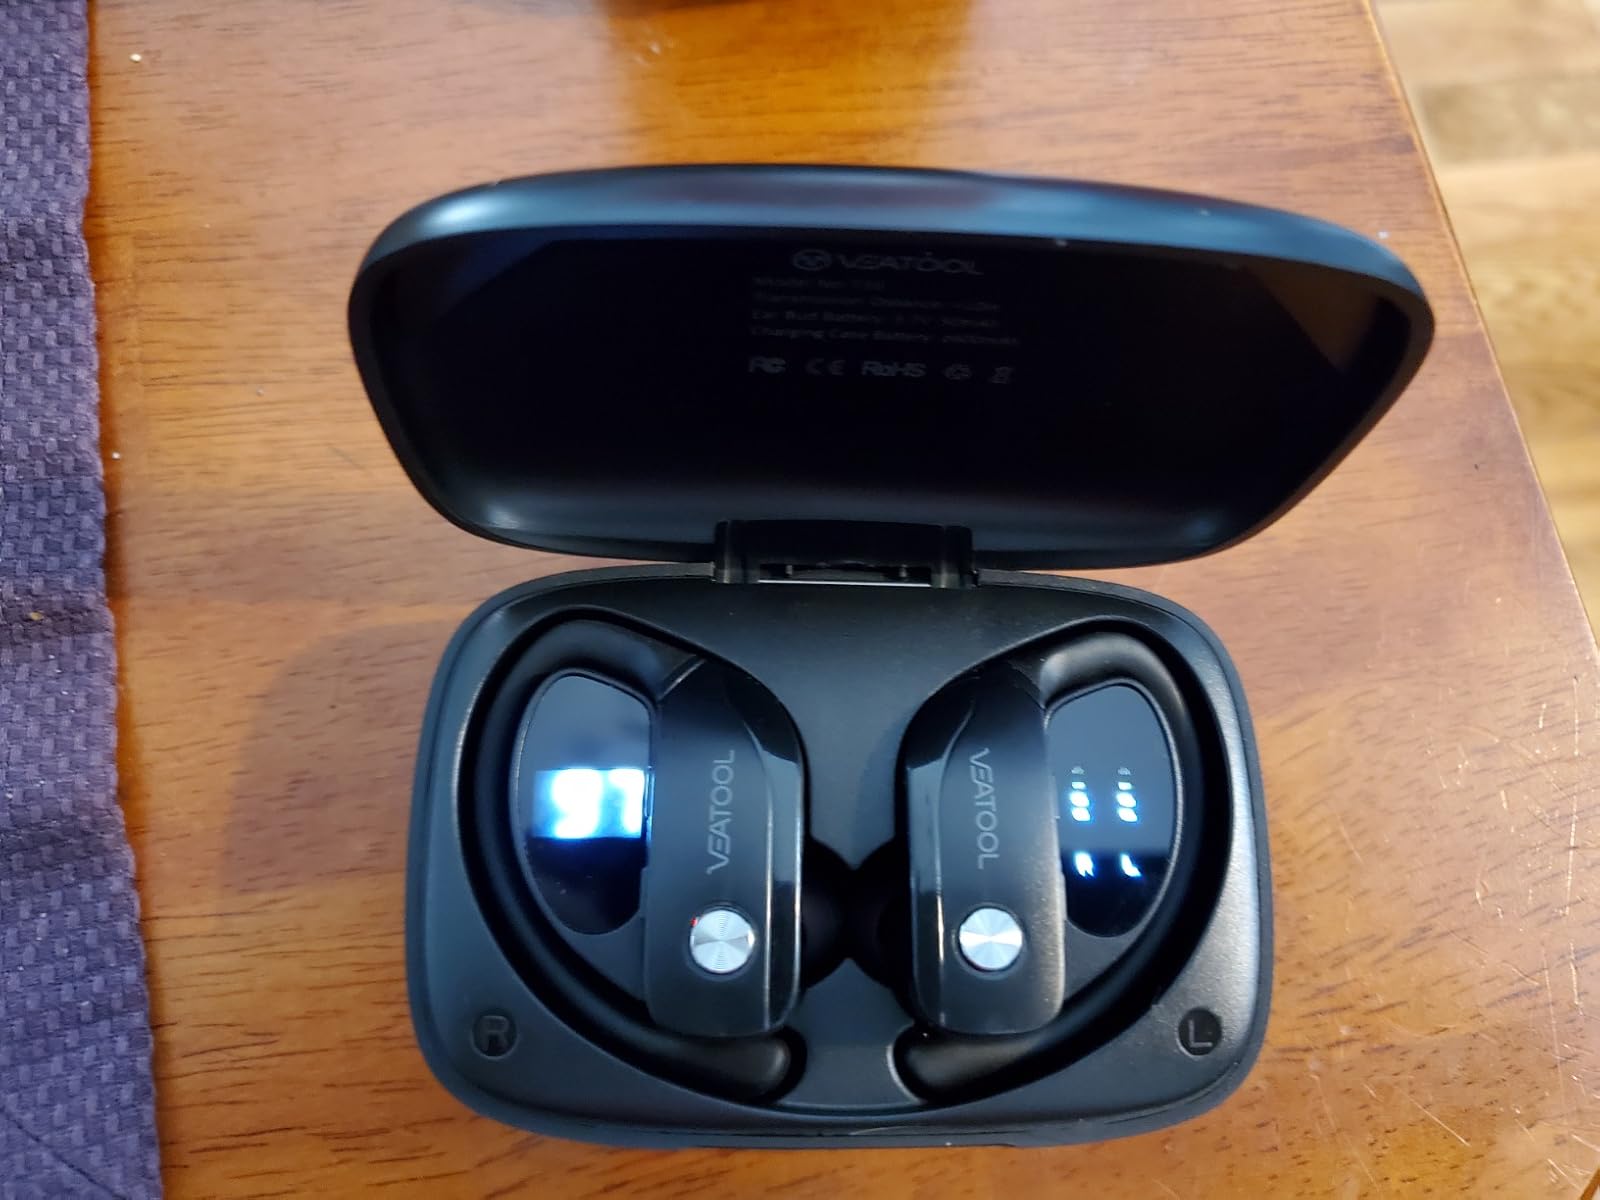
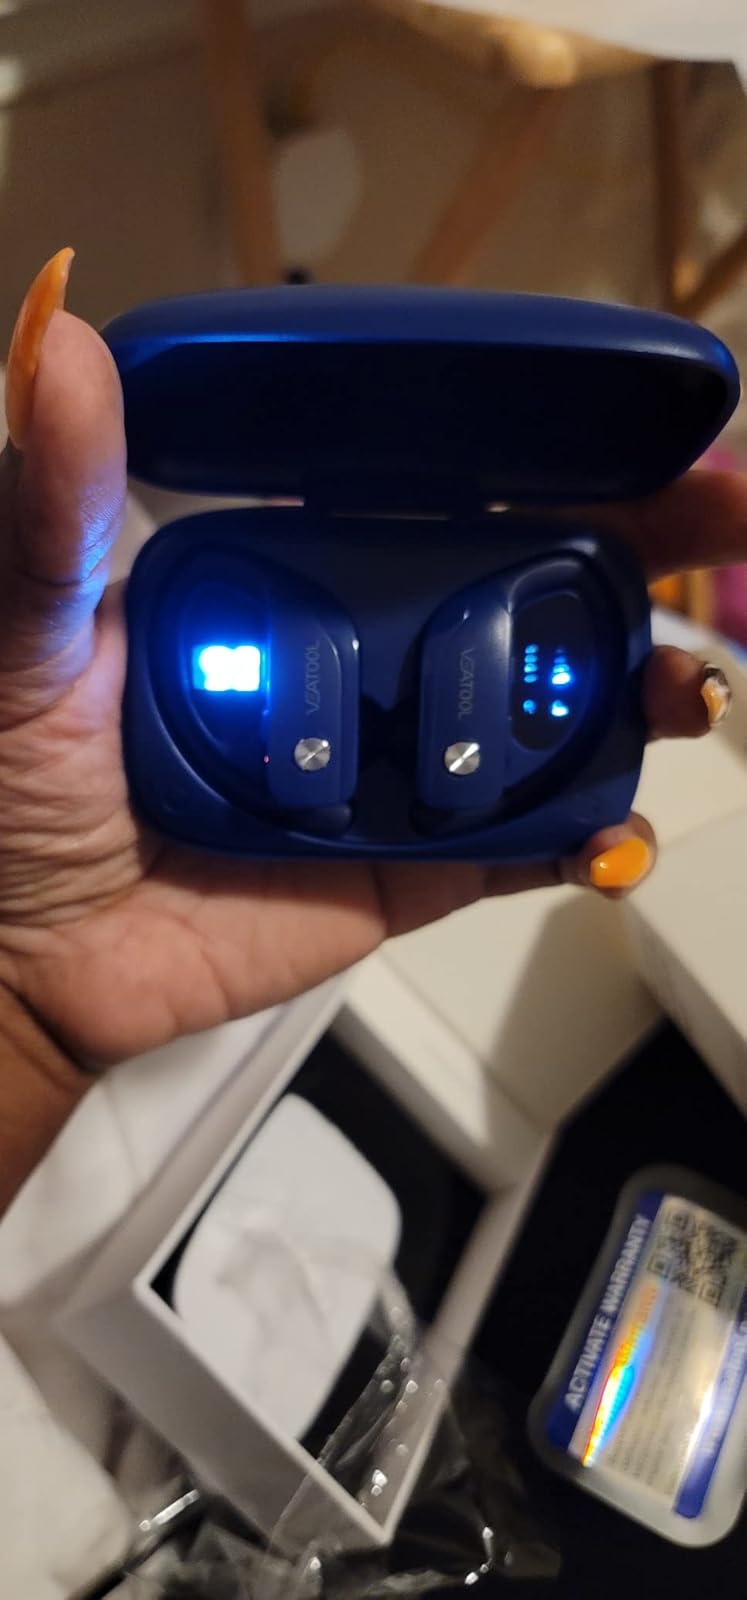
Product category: earbuds
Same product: no